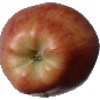
Label: Apple Red 1